Augusto Bompiani

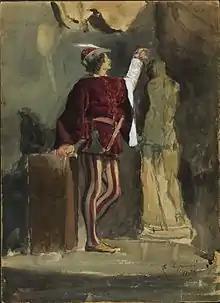
"Study for an opera character", 1873

Augusto Bompiani (September 11, 1852 – May 9, 1930) was an Italian painter, mainly of landscapes including figures, in both oil and watercolors.